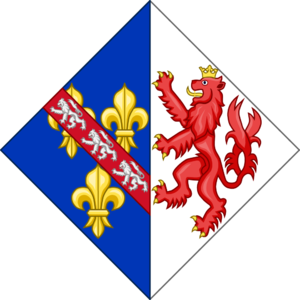
Armes de Marie de Luxembourg, comtesse héritière de Saint-Pol, comtesse de Vendôme
Marie de Luxembourg-Saint-Pol, dite Marie de Luxembourg, est née en 1472 au Luxembourg et morte le 1ᵉʳ avril 1547, à La Fère. Reconnue pour son caractère charitable et pieux, elle est entre autres comtesse de Saint-Pol et comtesse de Soissons. De par ses deux mariages, elle accroît ses possessions et devient l'ancêtre commun à de nombreuses dynasties européennes via la maison de Bourbon.
Cet article présente, par ordre chronologique de naissance, les principales personnalités féminines ayant appartenu à la Maison de Savoie, par naissance ou par mariage.